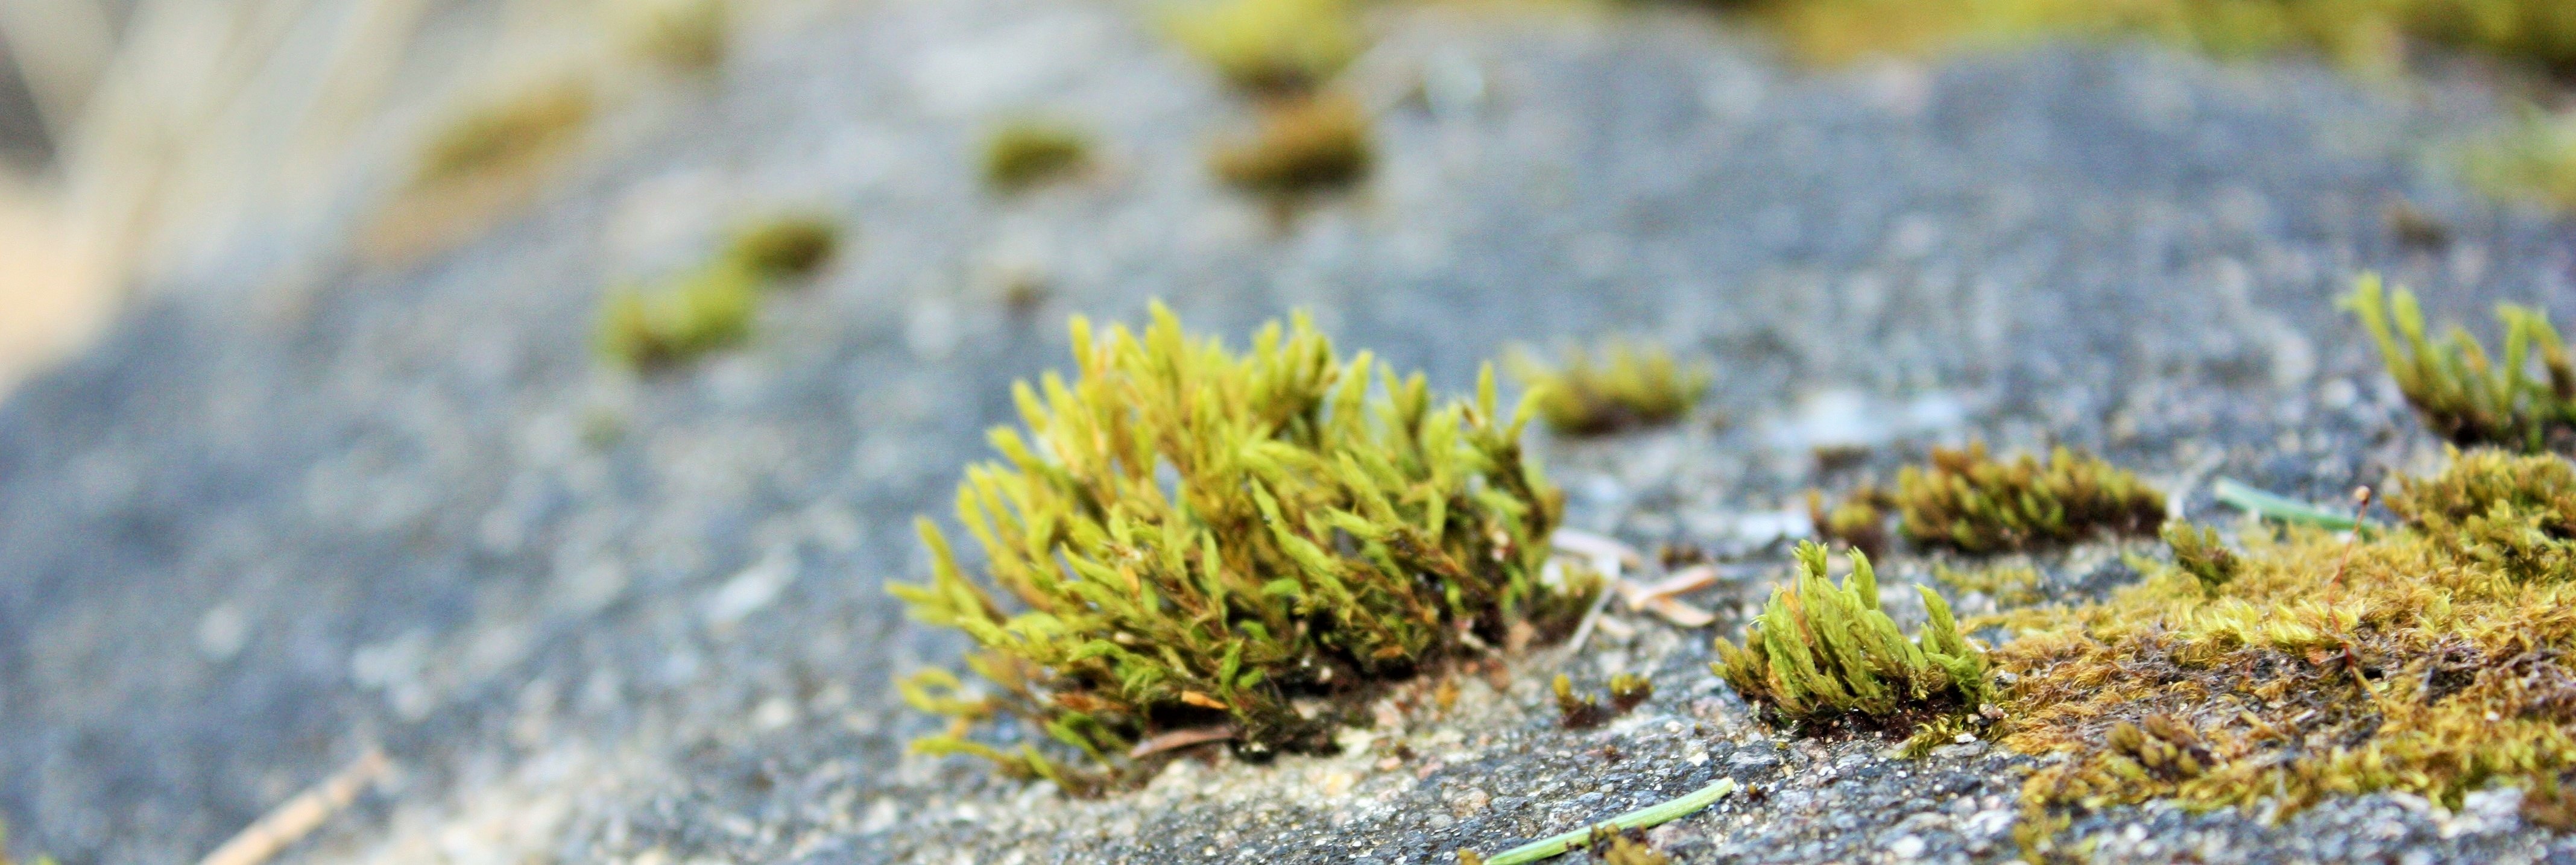
tree, nature, grass, plant, lawn, meadow, prairie, sunlight, leaf, flower, frost, autumn, botany, flora, wildflower, ecosystem, macro photography, flowering plant, grass family, land plant